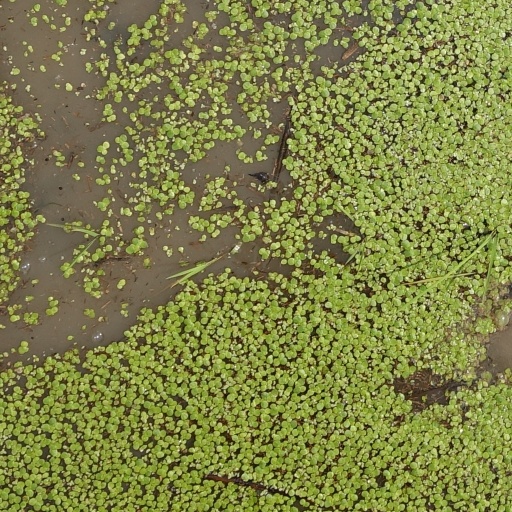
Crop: rice